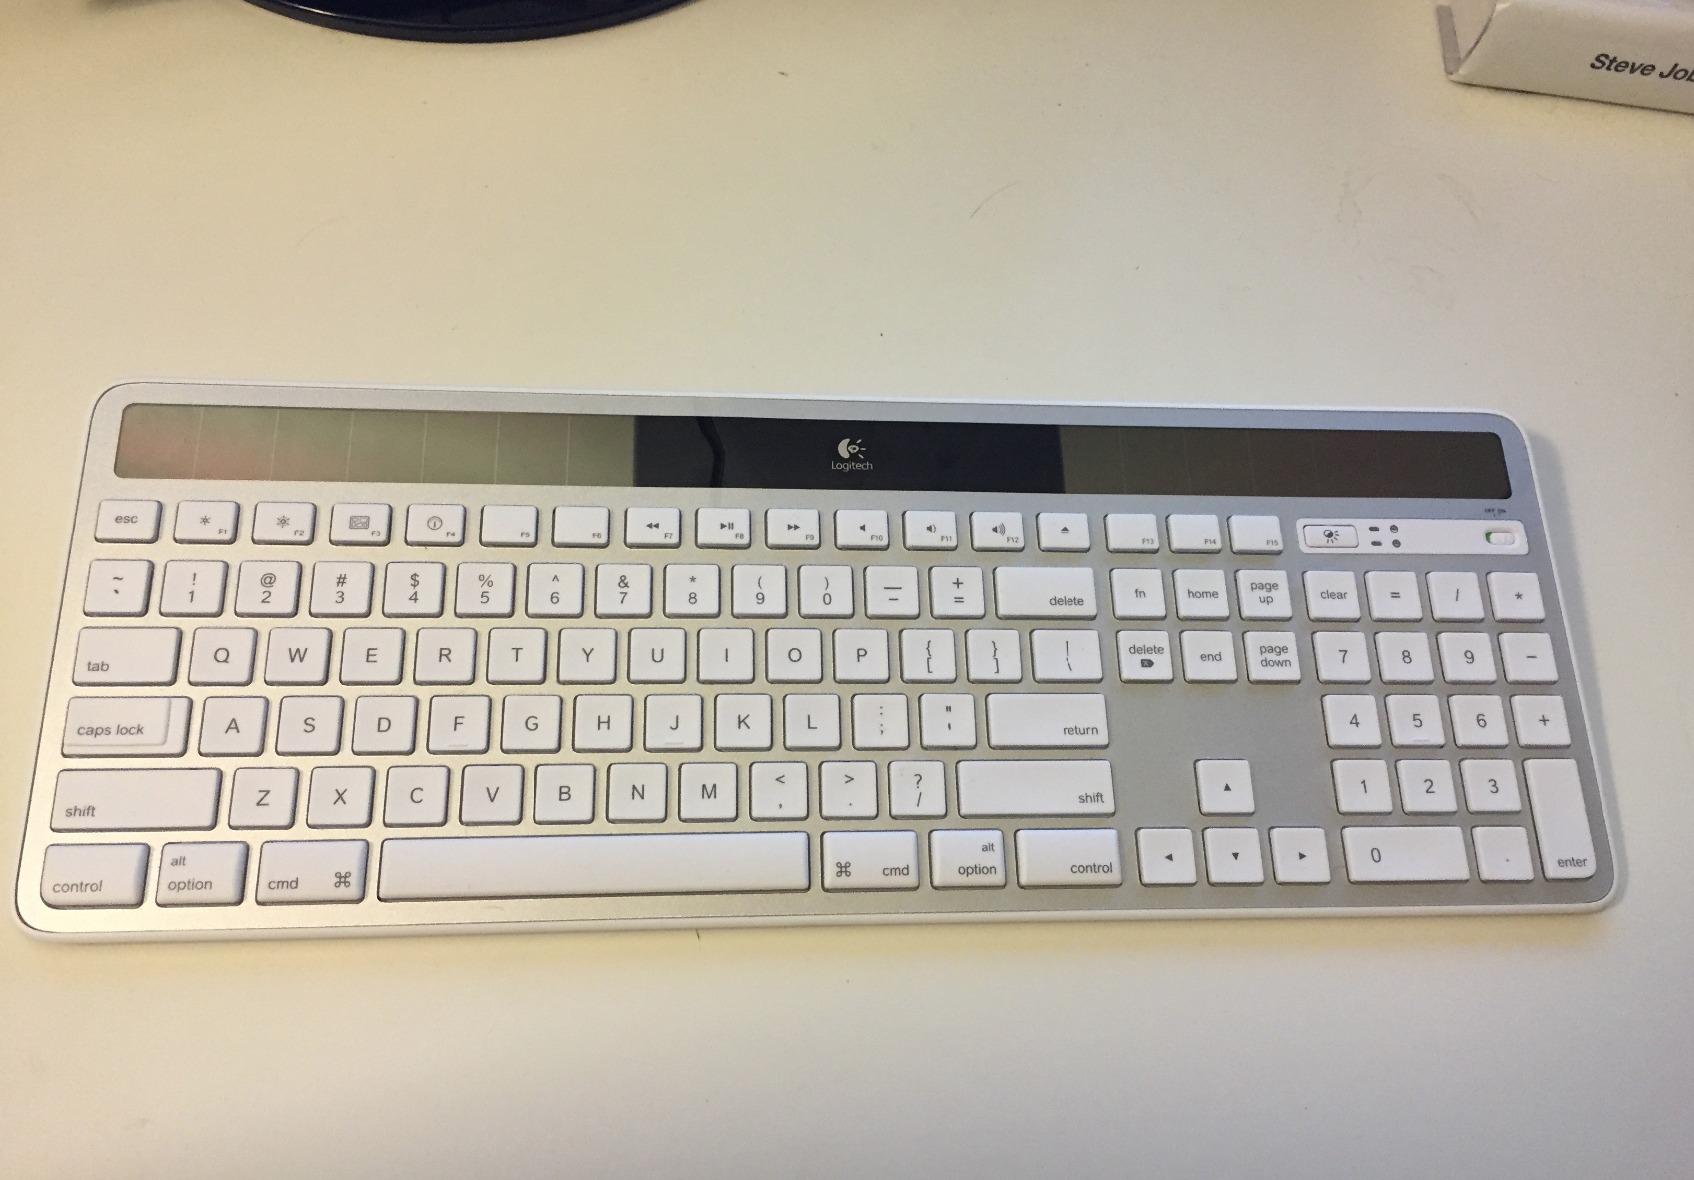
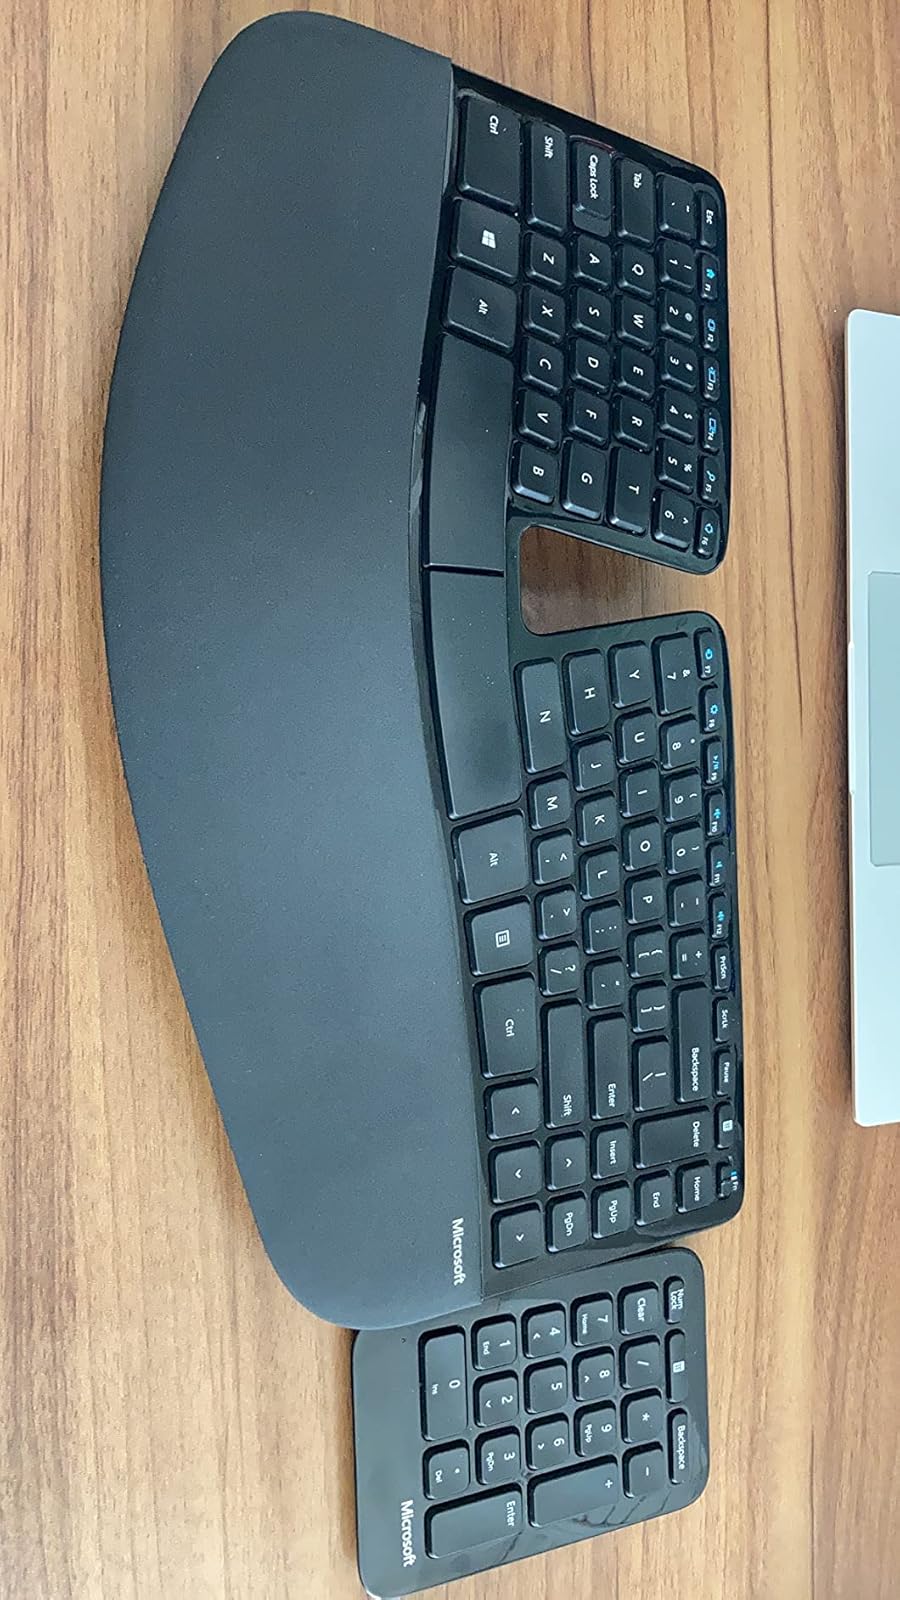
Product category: keyboard
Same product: no